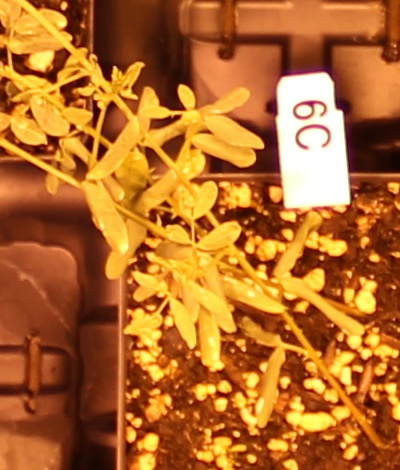
Label: Lentil